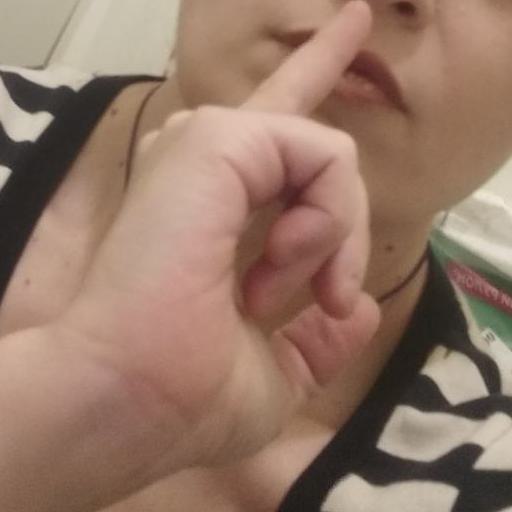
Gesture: mute